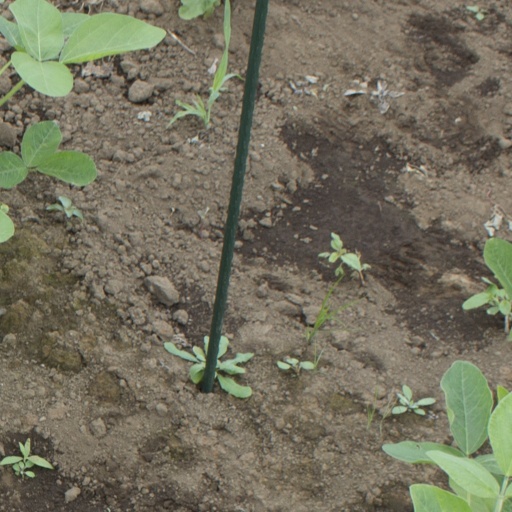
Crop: soybean